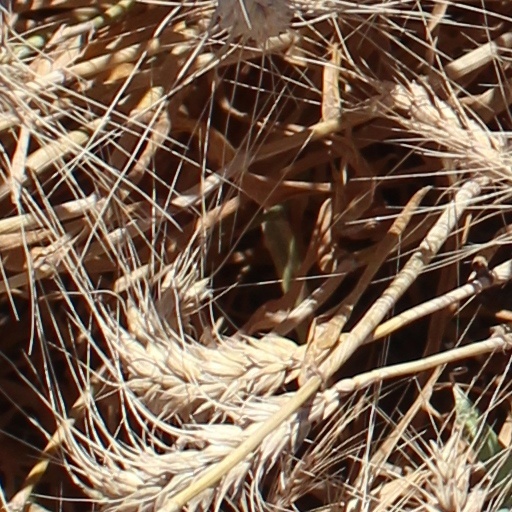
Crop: wheat